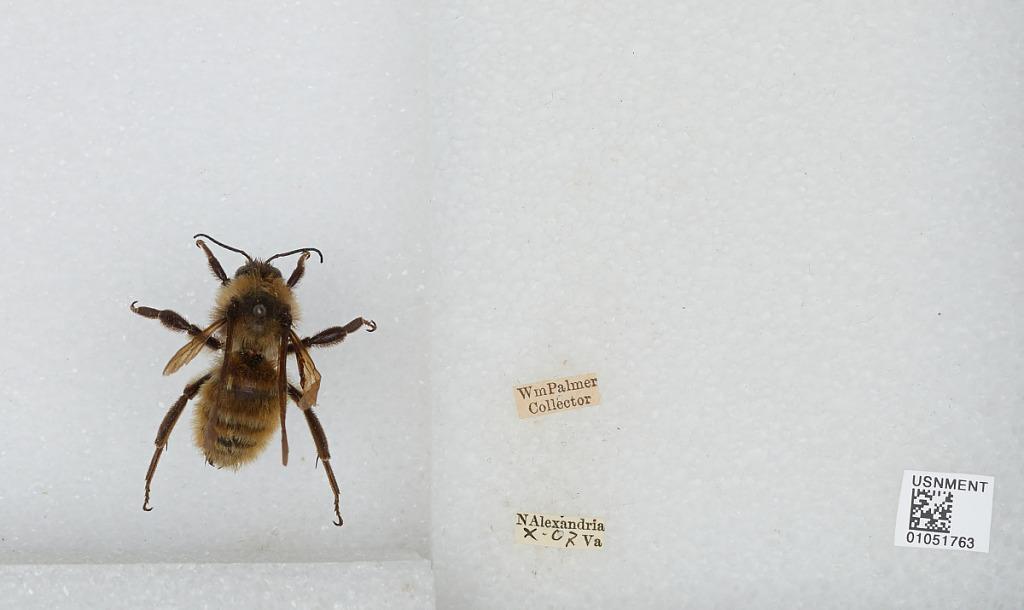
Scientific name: Bombus sp.
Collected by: W. Palmer
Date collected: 1907-10-
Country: United States
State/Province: Virginia
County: Alexandria
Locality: North Alexandria
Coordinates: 38.8419, -77.0758